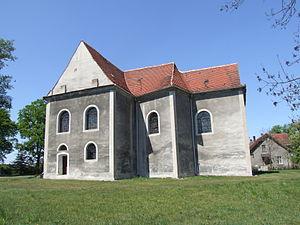
Konotop est un village polonais de la gmina de Kolsko dans la powiat de Nowa Sól de la voïvodie de Lubusz dans l'ouest de la Pologne.